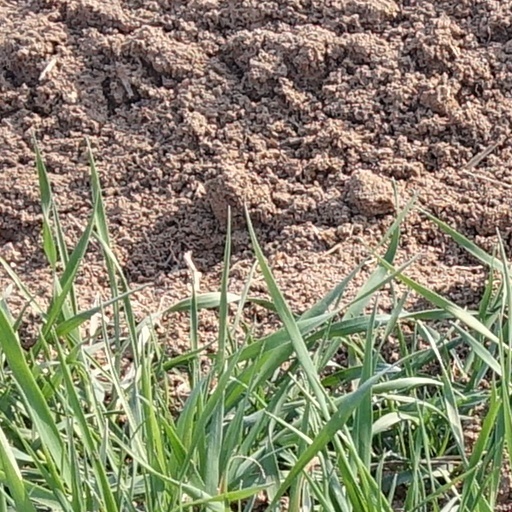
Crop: wheat